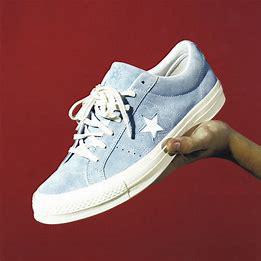
Brand: Converse
Model: One Star